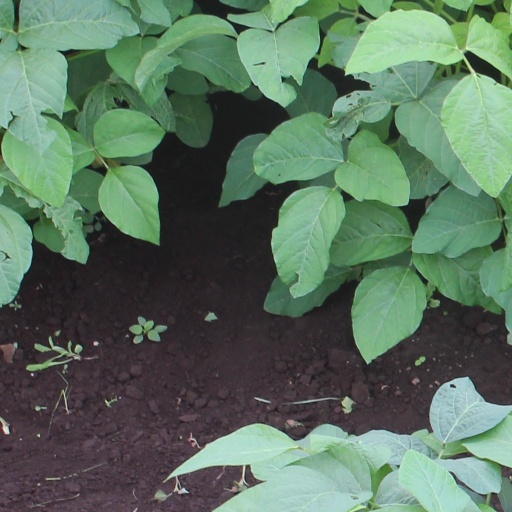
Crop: soybean